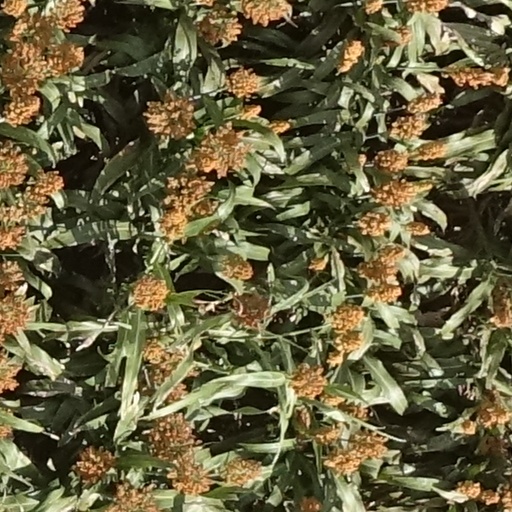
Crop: sorghum